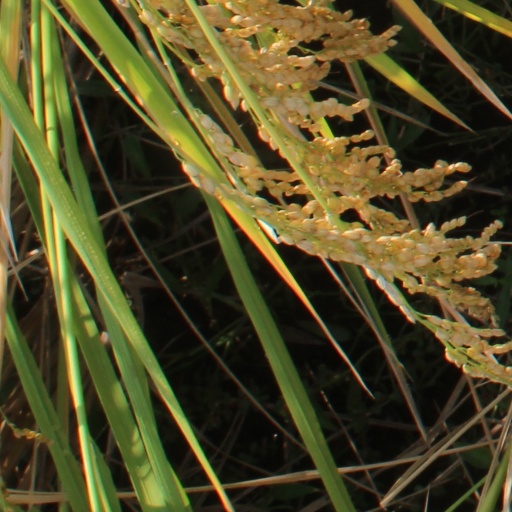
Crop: rice